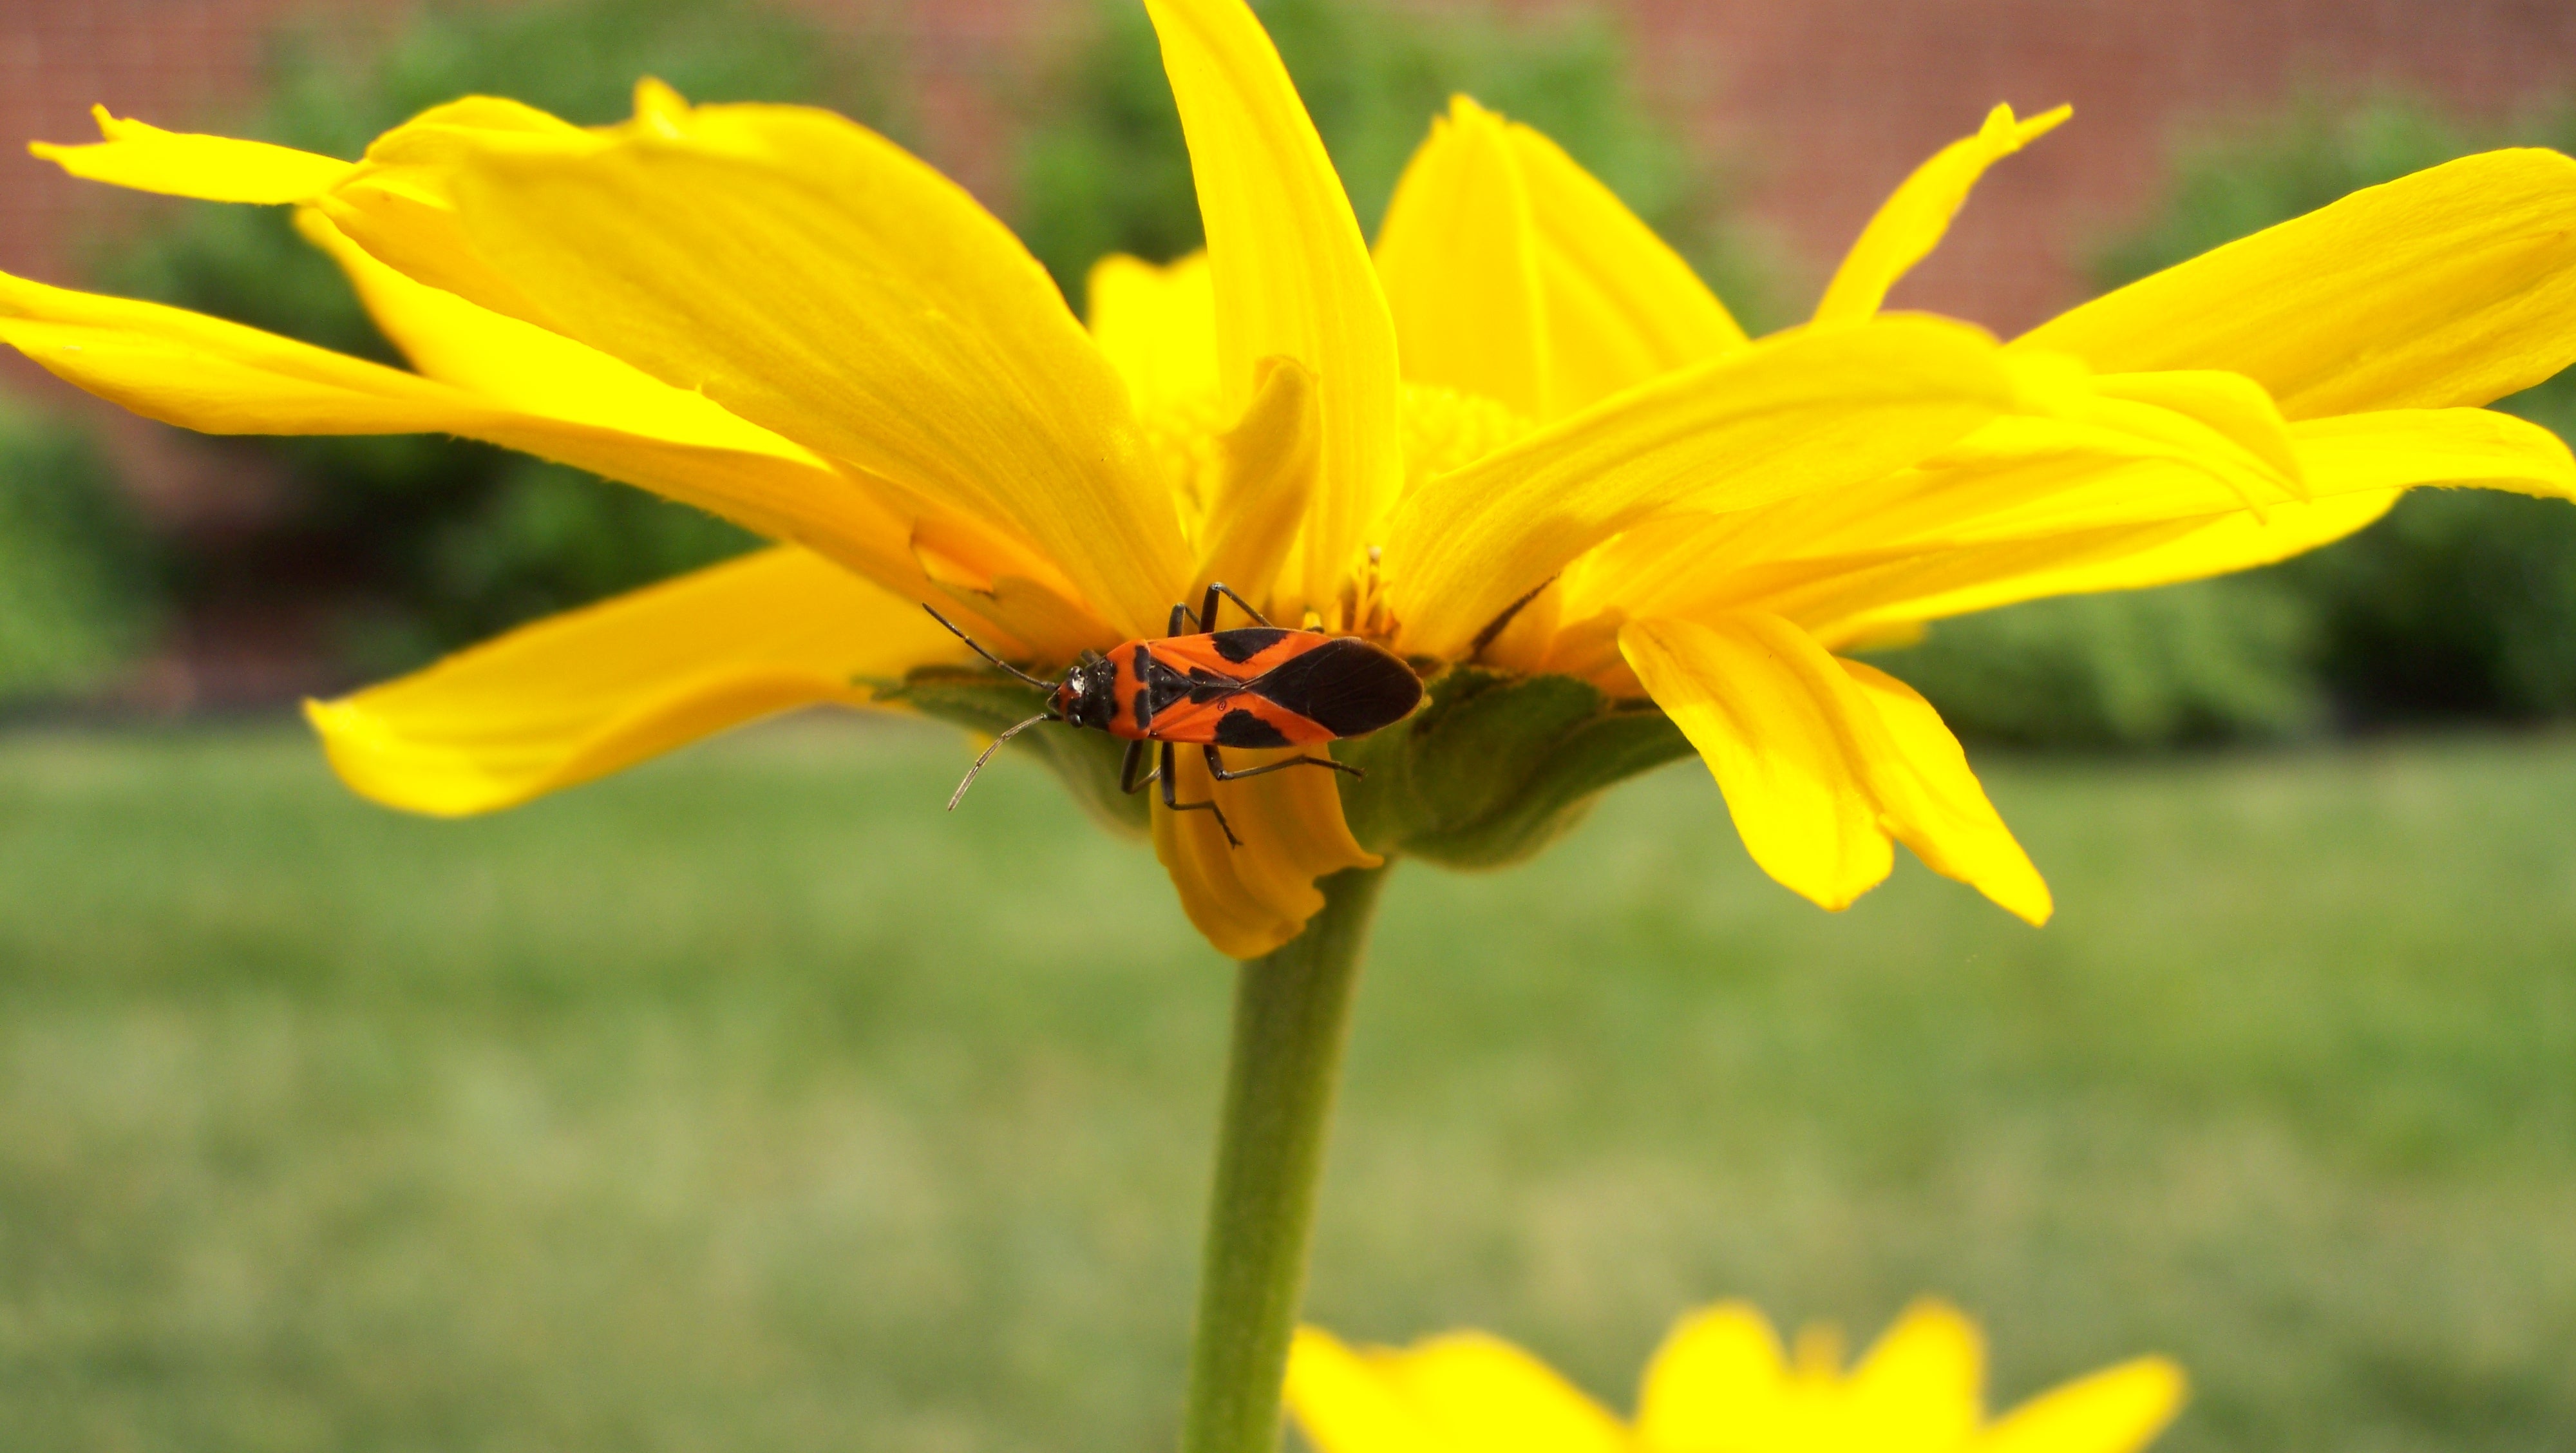
nature, outdoor, blossom, plant, meadow, prairie, flower, petal, spring, herb, insect, botany, colorful, yellow, flora, fauna, invertebrate, wildflower, sunny, bright, day, nectar, macro photography, flowering plant, daisy family, plant stem, land plant, moths and butterflies